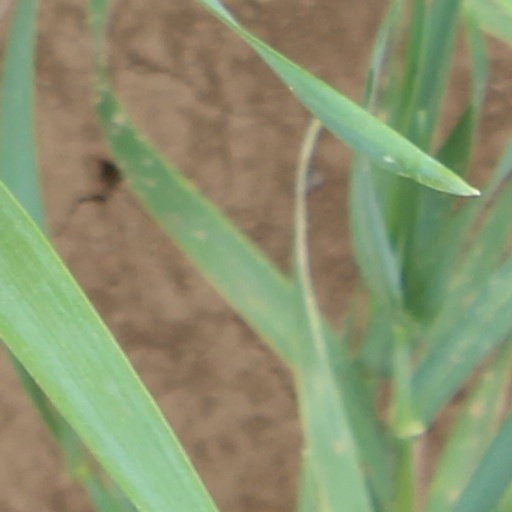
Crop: wheat